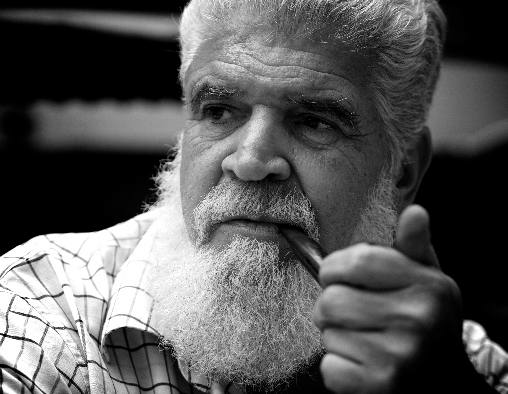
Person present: Yes